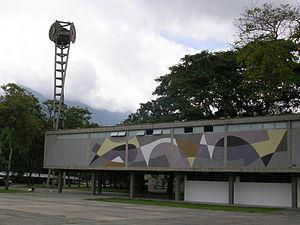
Santiago de León de Caracas, traditionnellement connue sous le nom de Caracas, est la capitale et la plus grande ville du Venezuela. Couvrant 433 km², la ville fait partie du district Capitale au sein de la municipalité de Libertador. Caracas compte trois millions d'habitants.